Beckenham Hill railway station

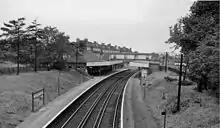
The station in 1962

All services at Beckenham Hill are operated by Thameslink using Class 700 EMUs.